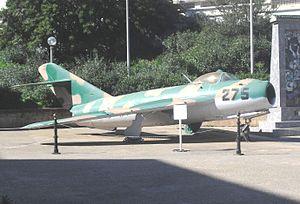
Avion au Musée de l'Armée, Alger
Le musée central de l'Armée est un musée militaire national algérien situé sur les hauteurs d'Alger, dans la commune d'El Madania, près du Mémorial du Martyr.